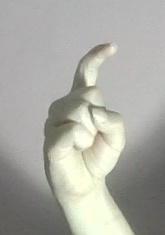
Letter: ra